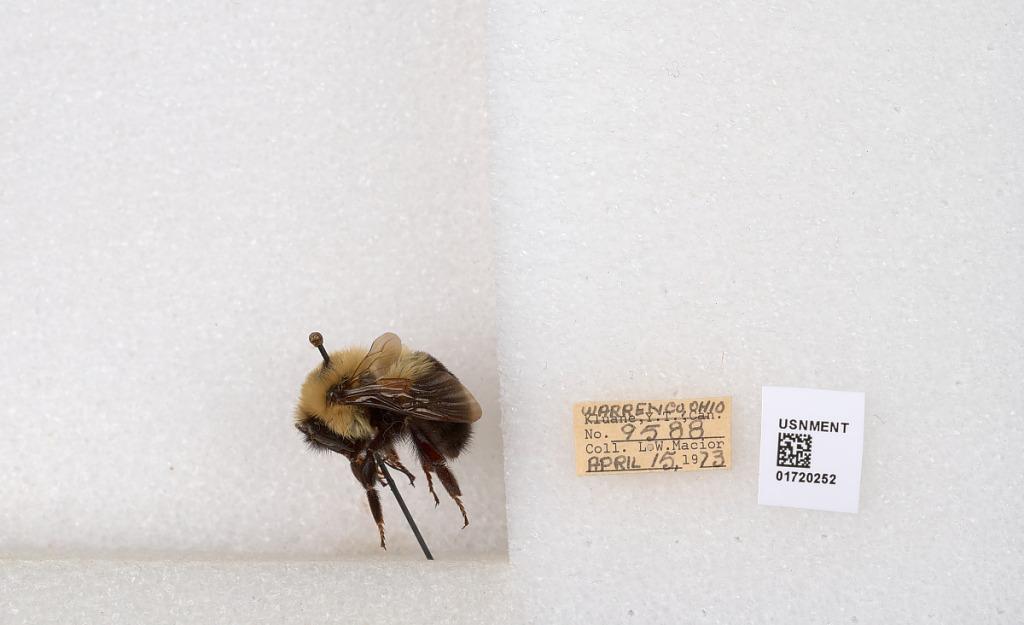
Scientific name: Bombus bimaculatus Cresson
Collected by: L. Macior
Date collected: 1973-4-15
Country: United States
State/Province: Ohio
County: Warren
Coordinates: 39.4276, -84.1668